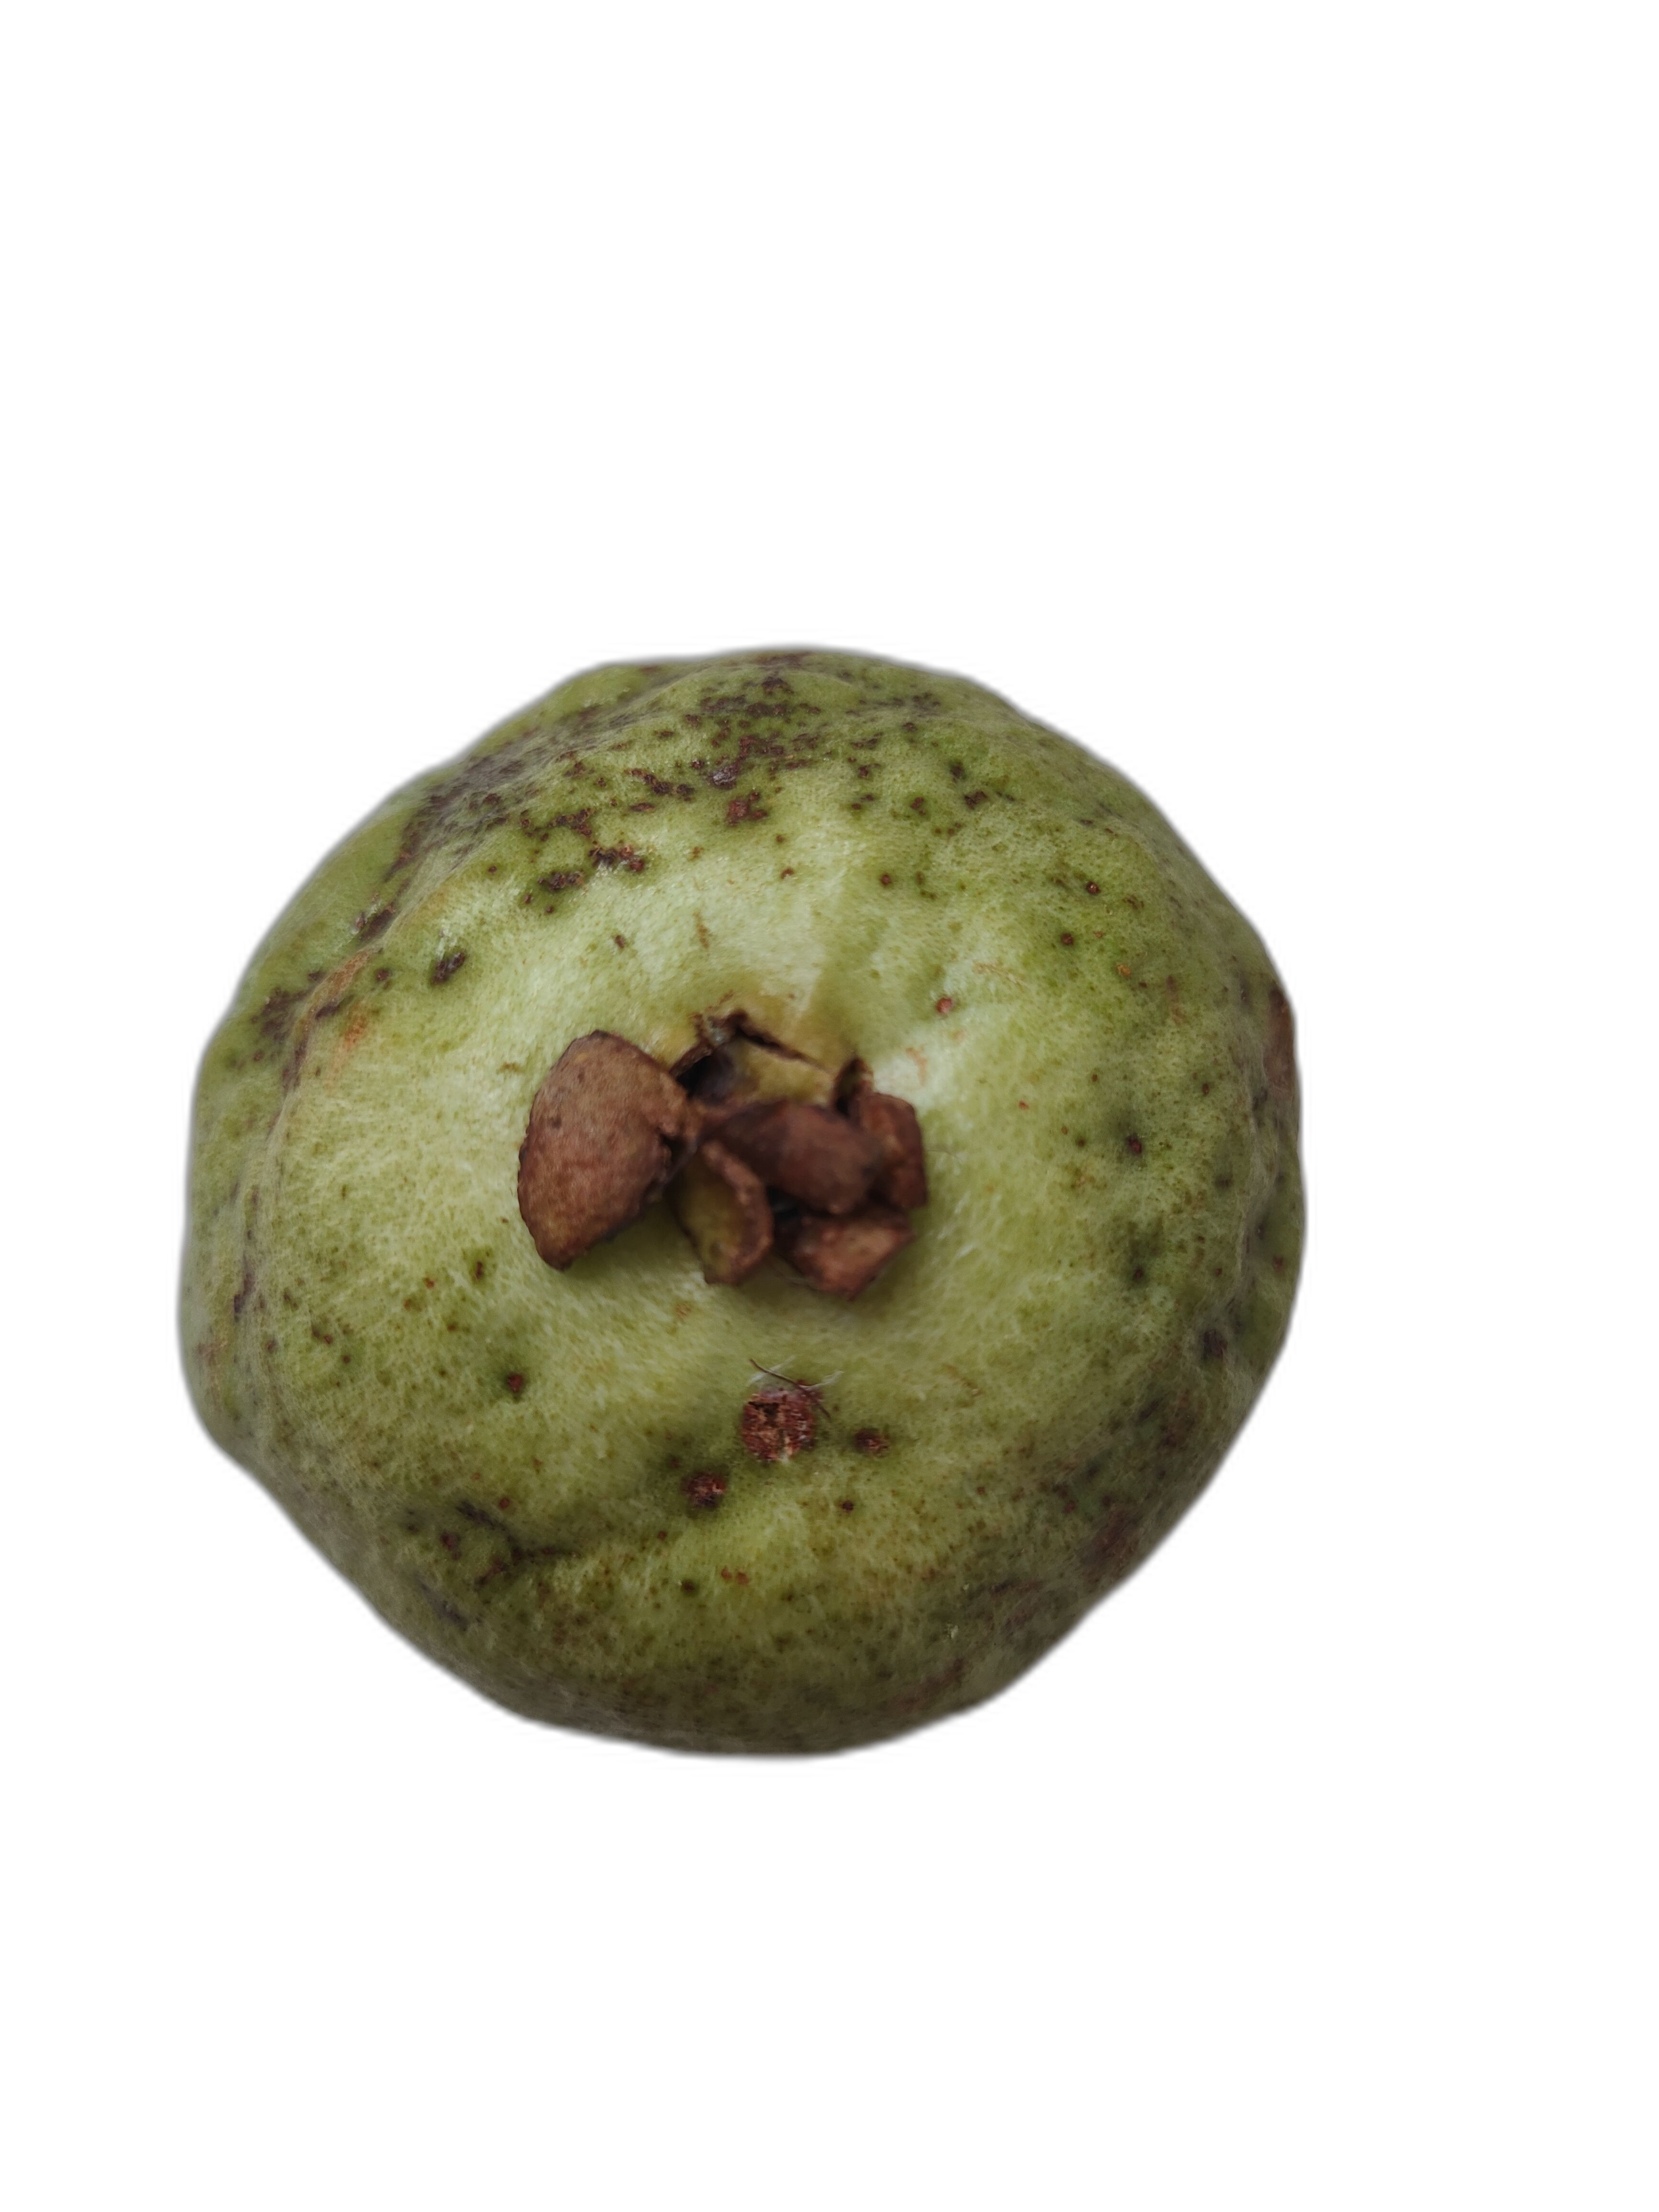
Plant part: fruit
Disease: Anthracnose